28th Bomb Wing

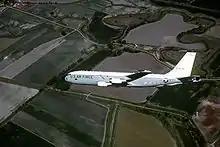
EC-135A Airborne Launch Control Center

Except for a small rear echelon left at Ellsworth, the wing's headquarters staff, aircraft and crews, and most support personnel were integrated into Operation Arc Light forces for combat in Southeast Asia, c. 9 March – c. 21 September 1966, c. 15 January – c. 19 July 1968, and c. 9 September 1969 – c. 18 March 1970. From April 1972 to October 1973 the wing also had most of its tactical aircraft and crews on loan to SAC organizations involved in combat operations, and the wing continued supporting Pacific forces with planes and crews into 1975.